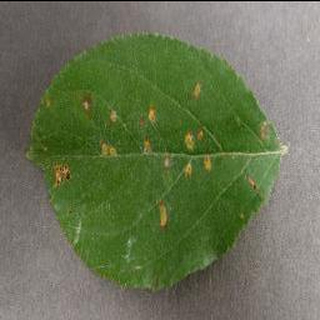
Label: apple_cedar_apple_rust